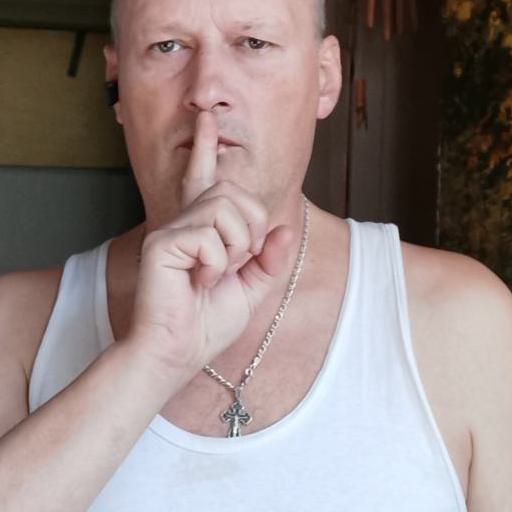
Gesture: mute